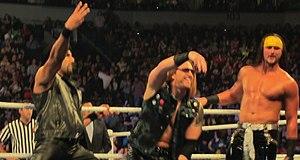
Heath Miller est un catcheur américain. Il travaille à la World Wrestling Entertainment de 2006 à 2020 sous le nom de Heath Slater.